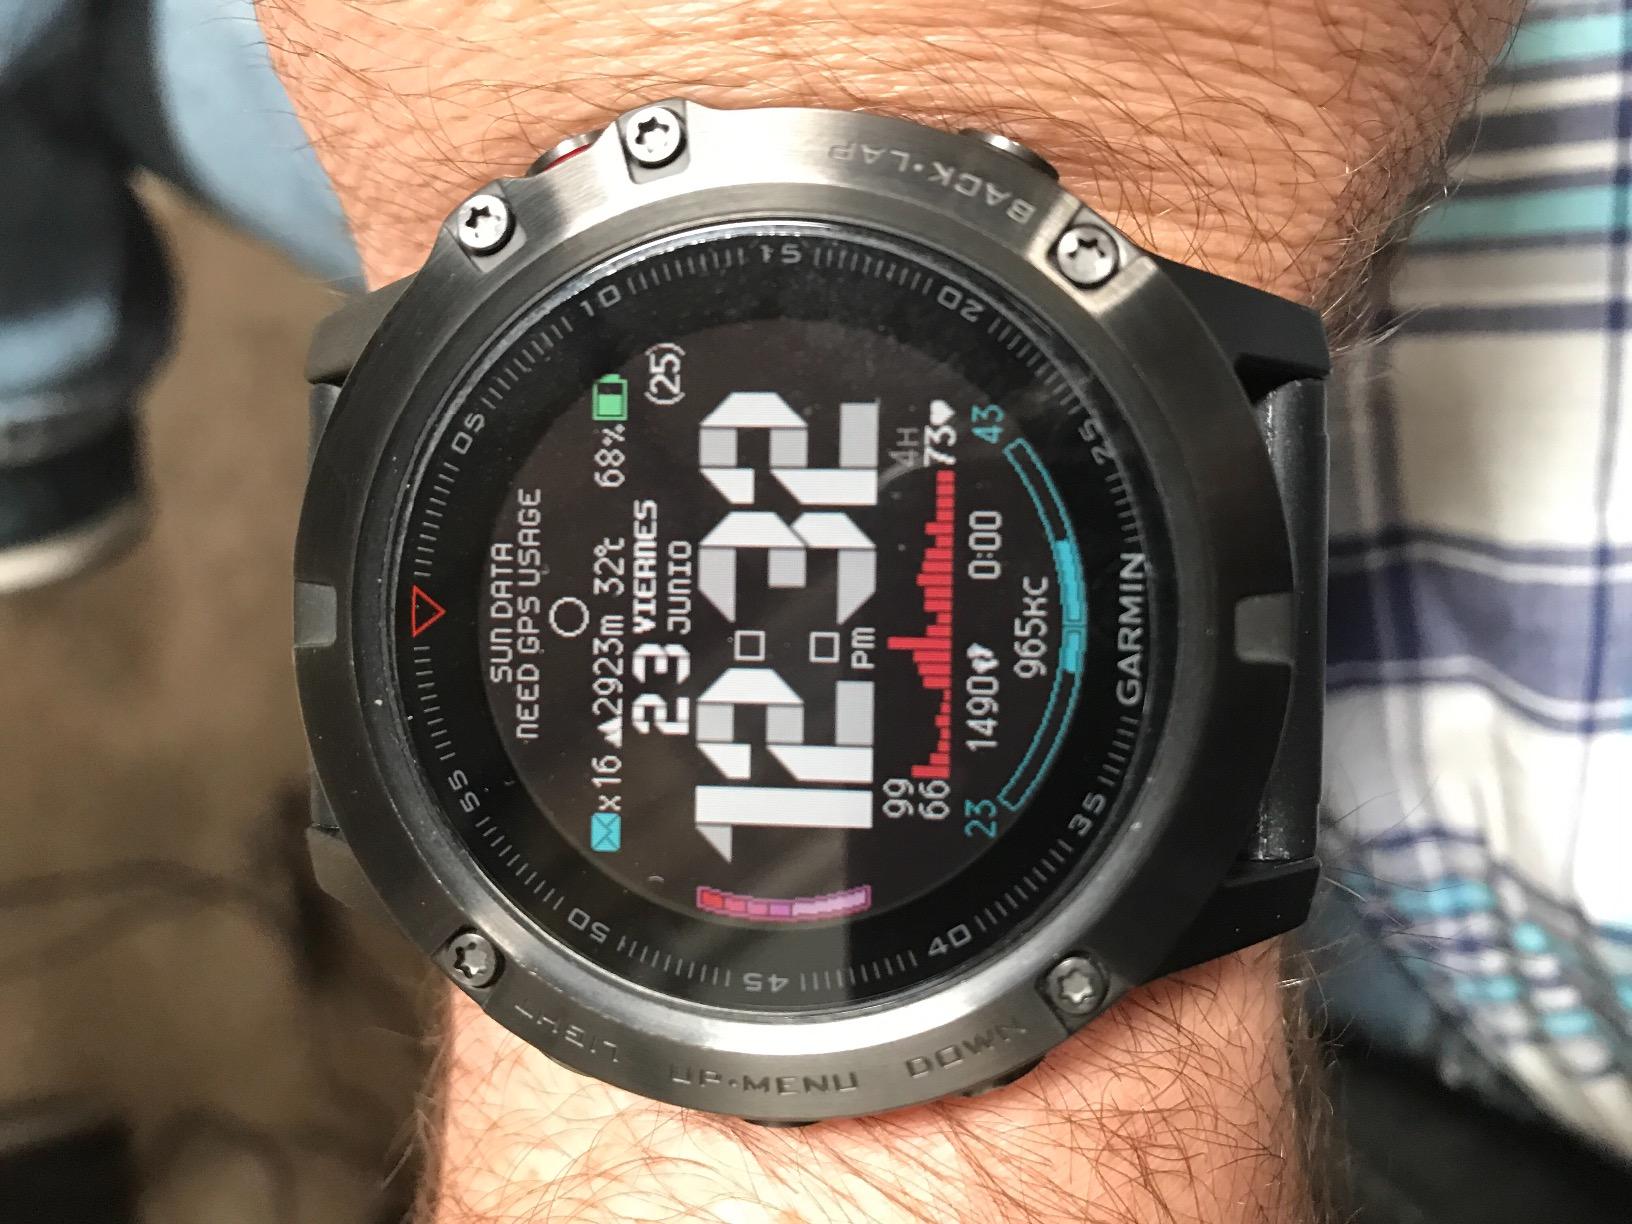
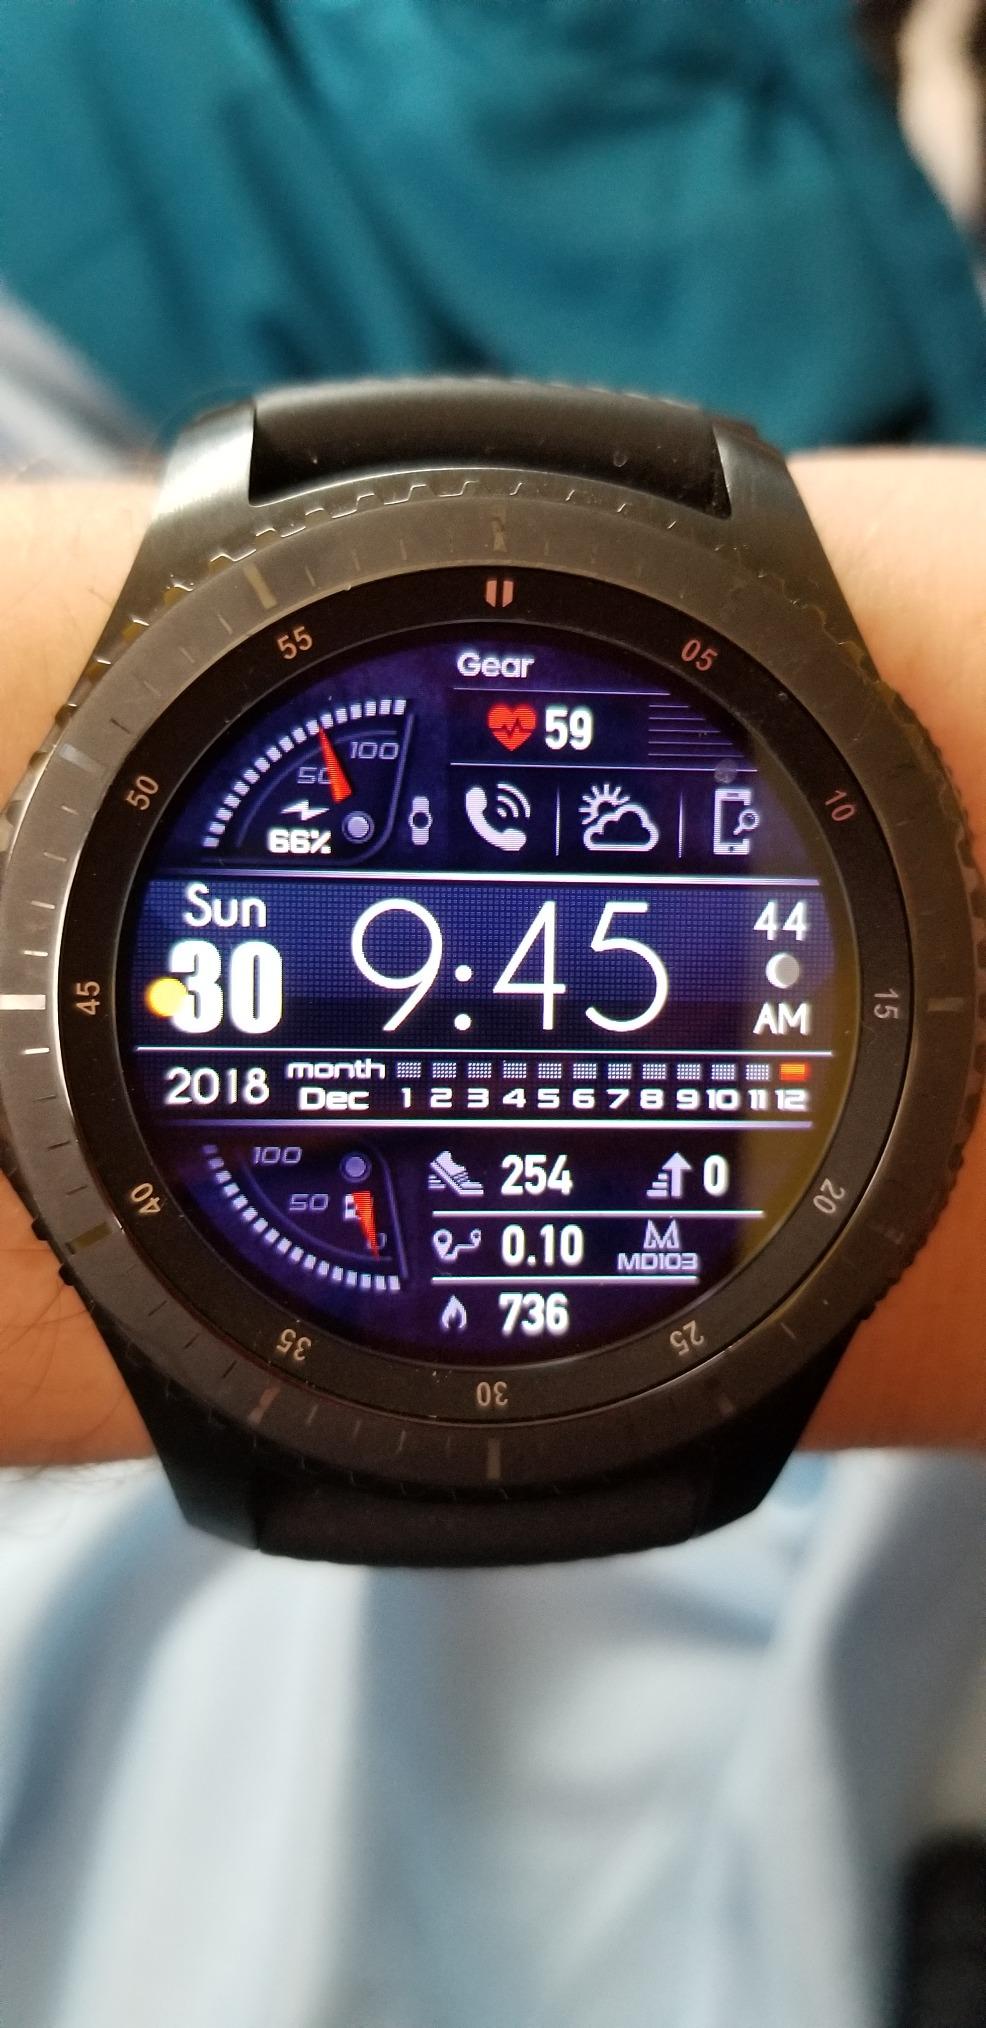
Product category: smartwatch
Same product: no